Supralateral arc

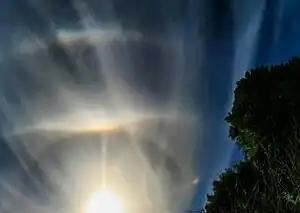

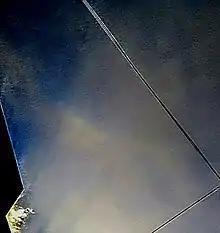
A faint circumzenithal arc above an also faint supralateral arc

A supralateral arc is a comparatively rare member of the halo family which in its complete form appears as a large, faintly rainbow-colored band in a wide arc above the sun and appearing to encircle it, at about twice the distance as the familiar 22° halo. In reality, however, the supralateral arc does not form a circle and never reaches below the sun. When present, the supralateral arc touches the (much more common) circumzenithal arc from below. As in all colored halos, the arc has its red side directed towards the sun, its blue part away from it.